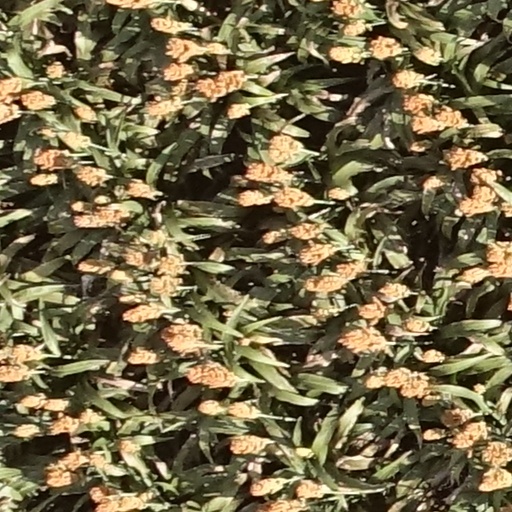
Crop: sorghum